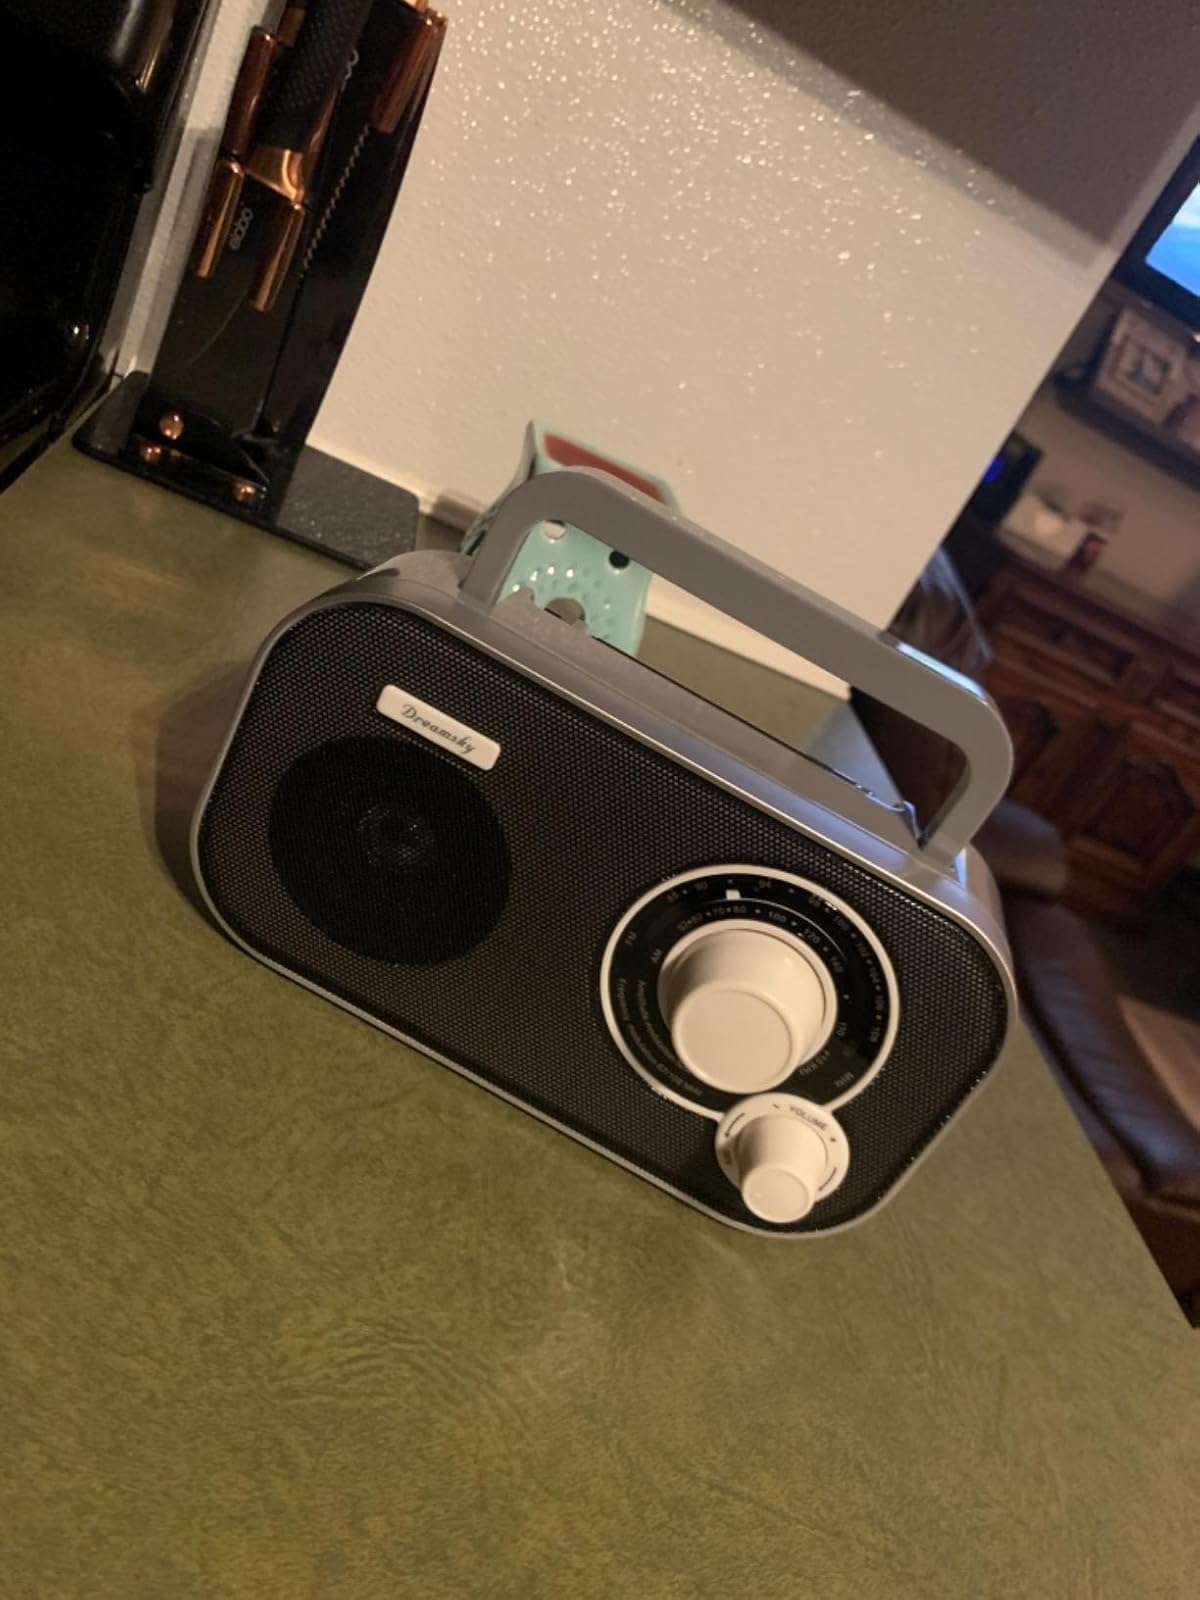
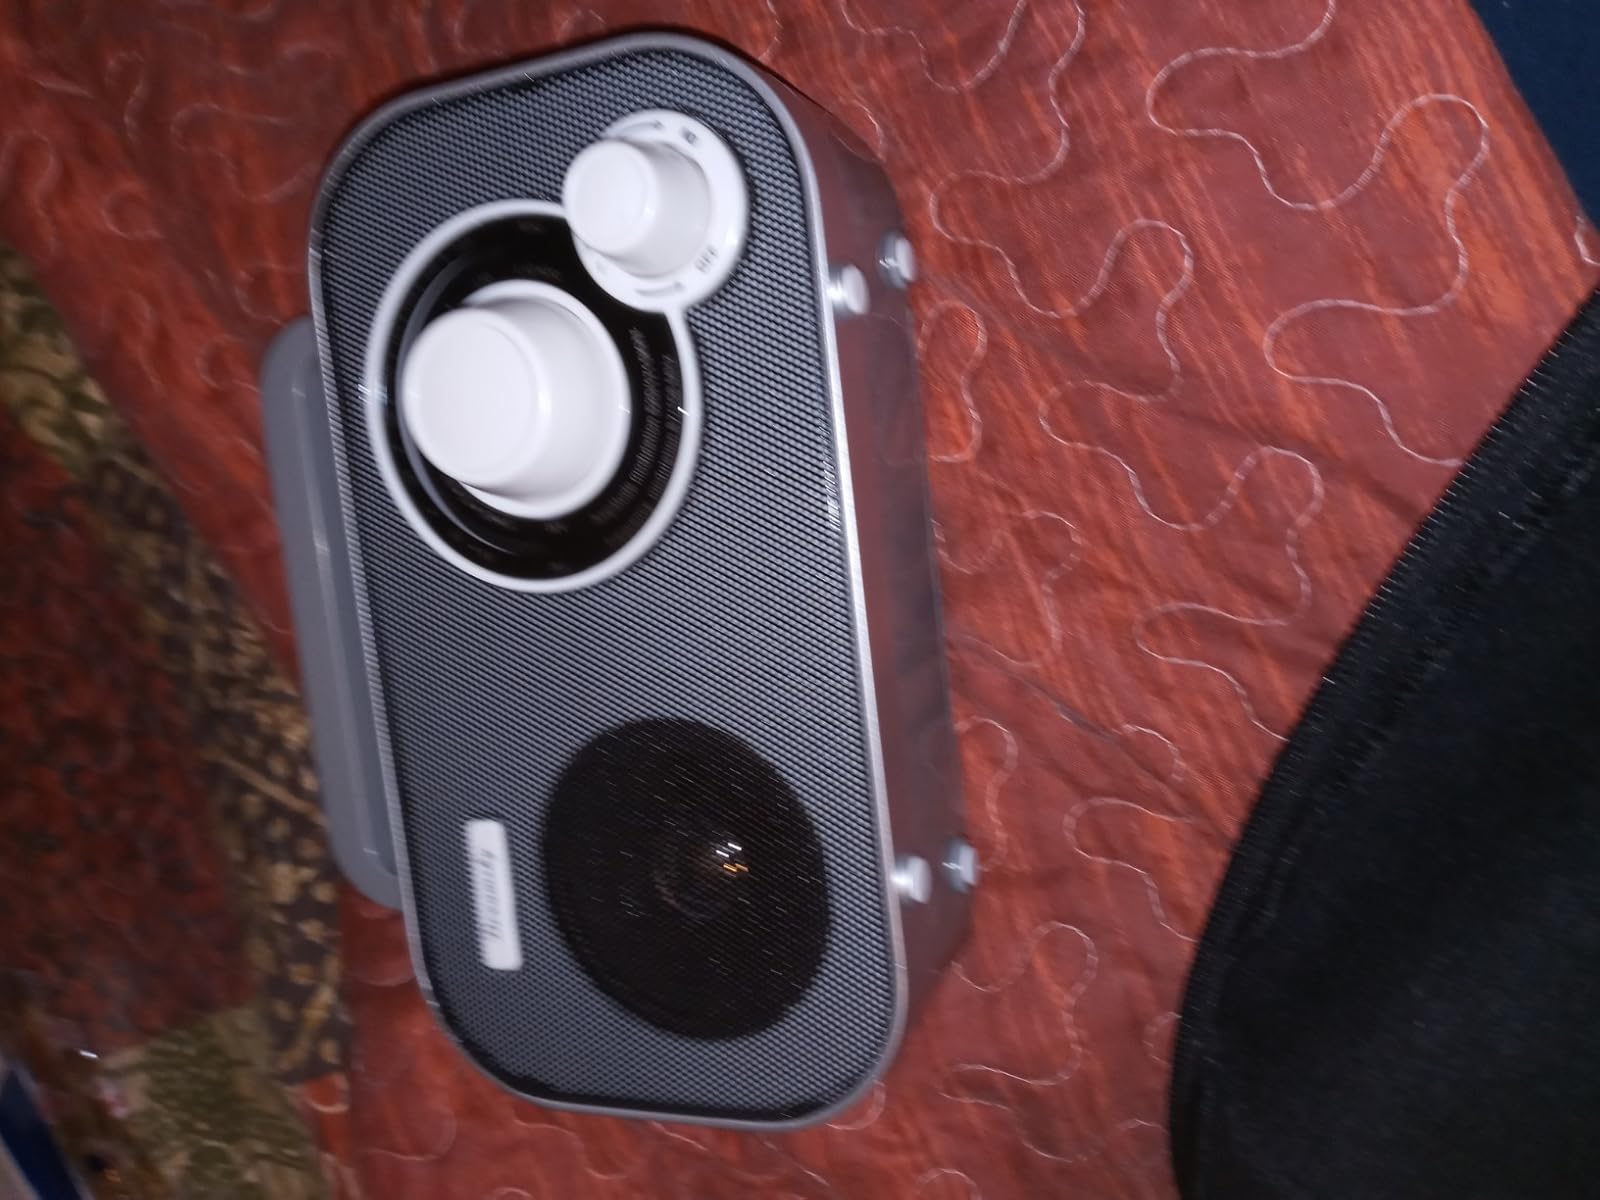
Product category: radio
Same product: yes